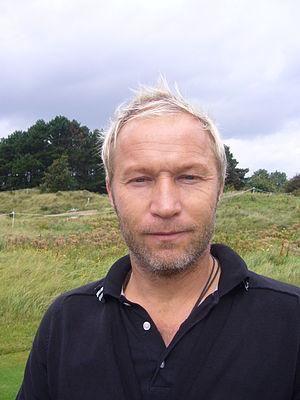
Per-Ulrik Johansson, né le 6 décembre 1966 à Uppsala, est un golfeur suédois.